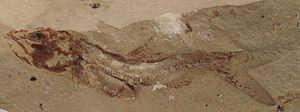
Davichthys est un genre éteint de poissons à nageoires rayonnées de l’ordre des Elopiformes. Il a vécu lors du Crétacé supérieur. Ses restes fossiles ont été mis au jour au Liban et au Maroc.